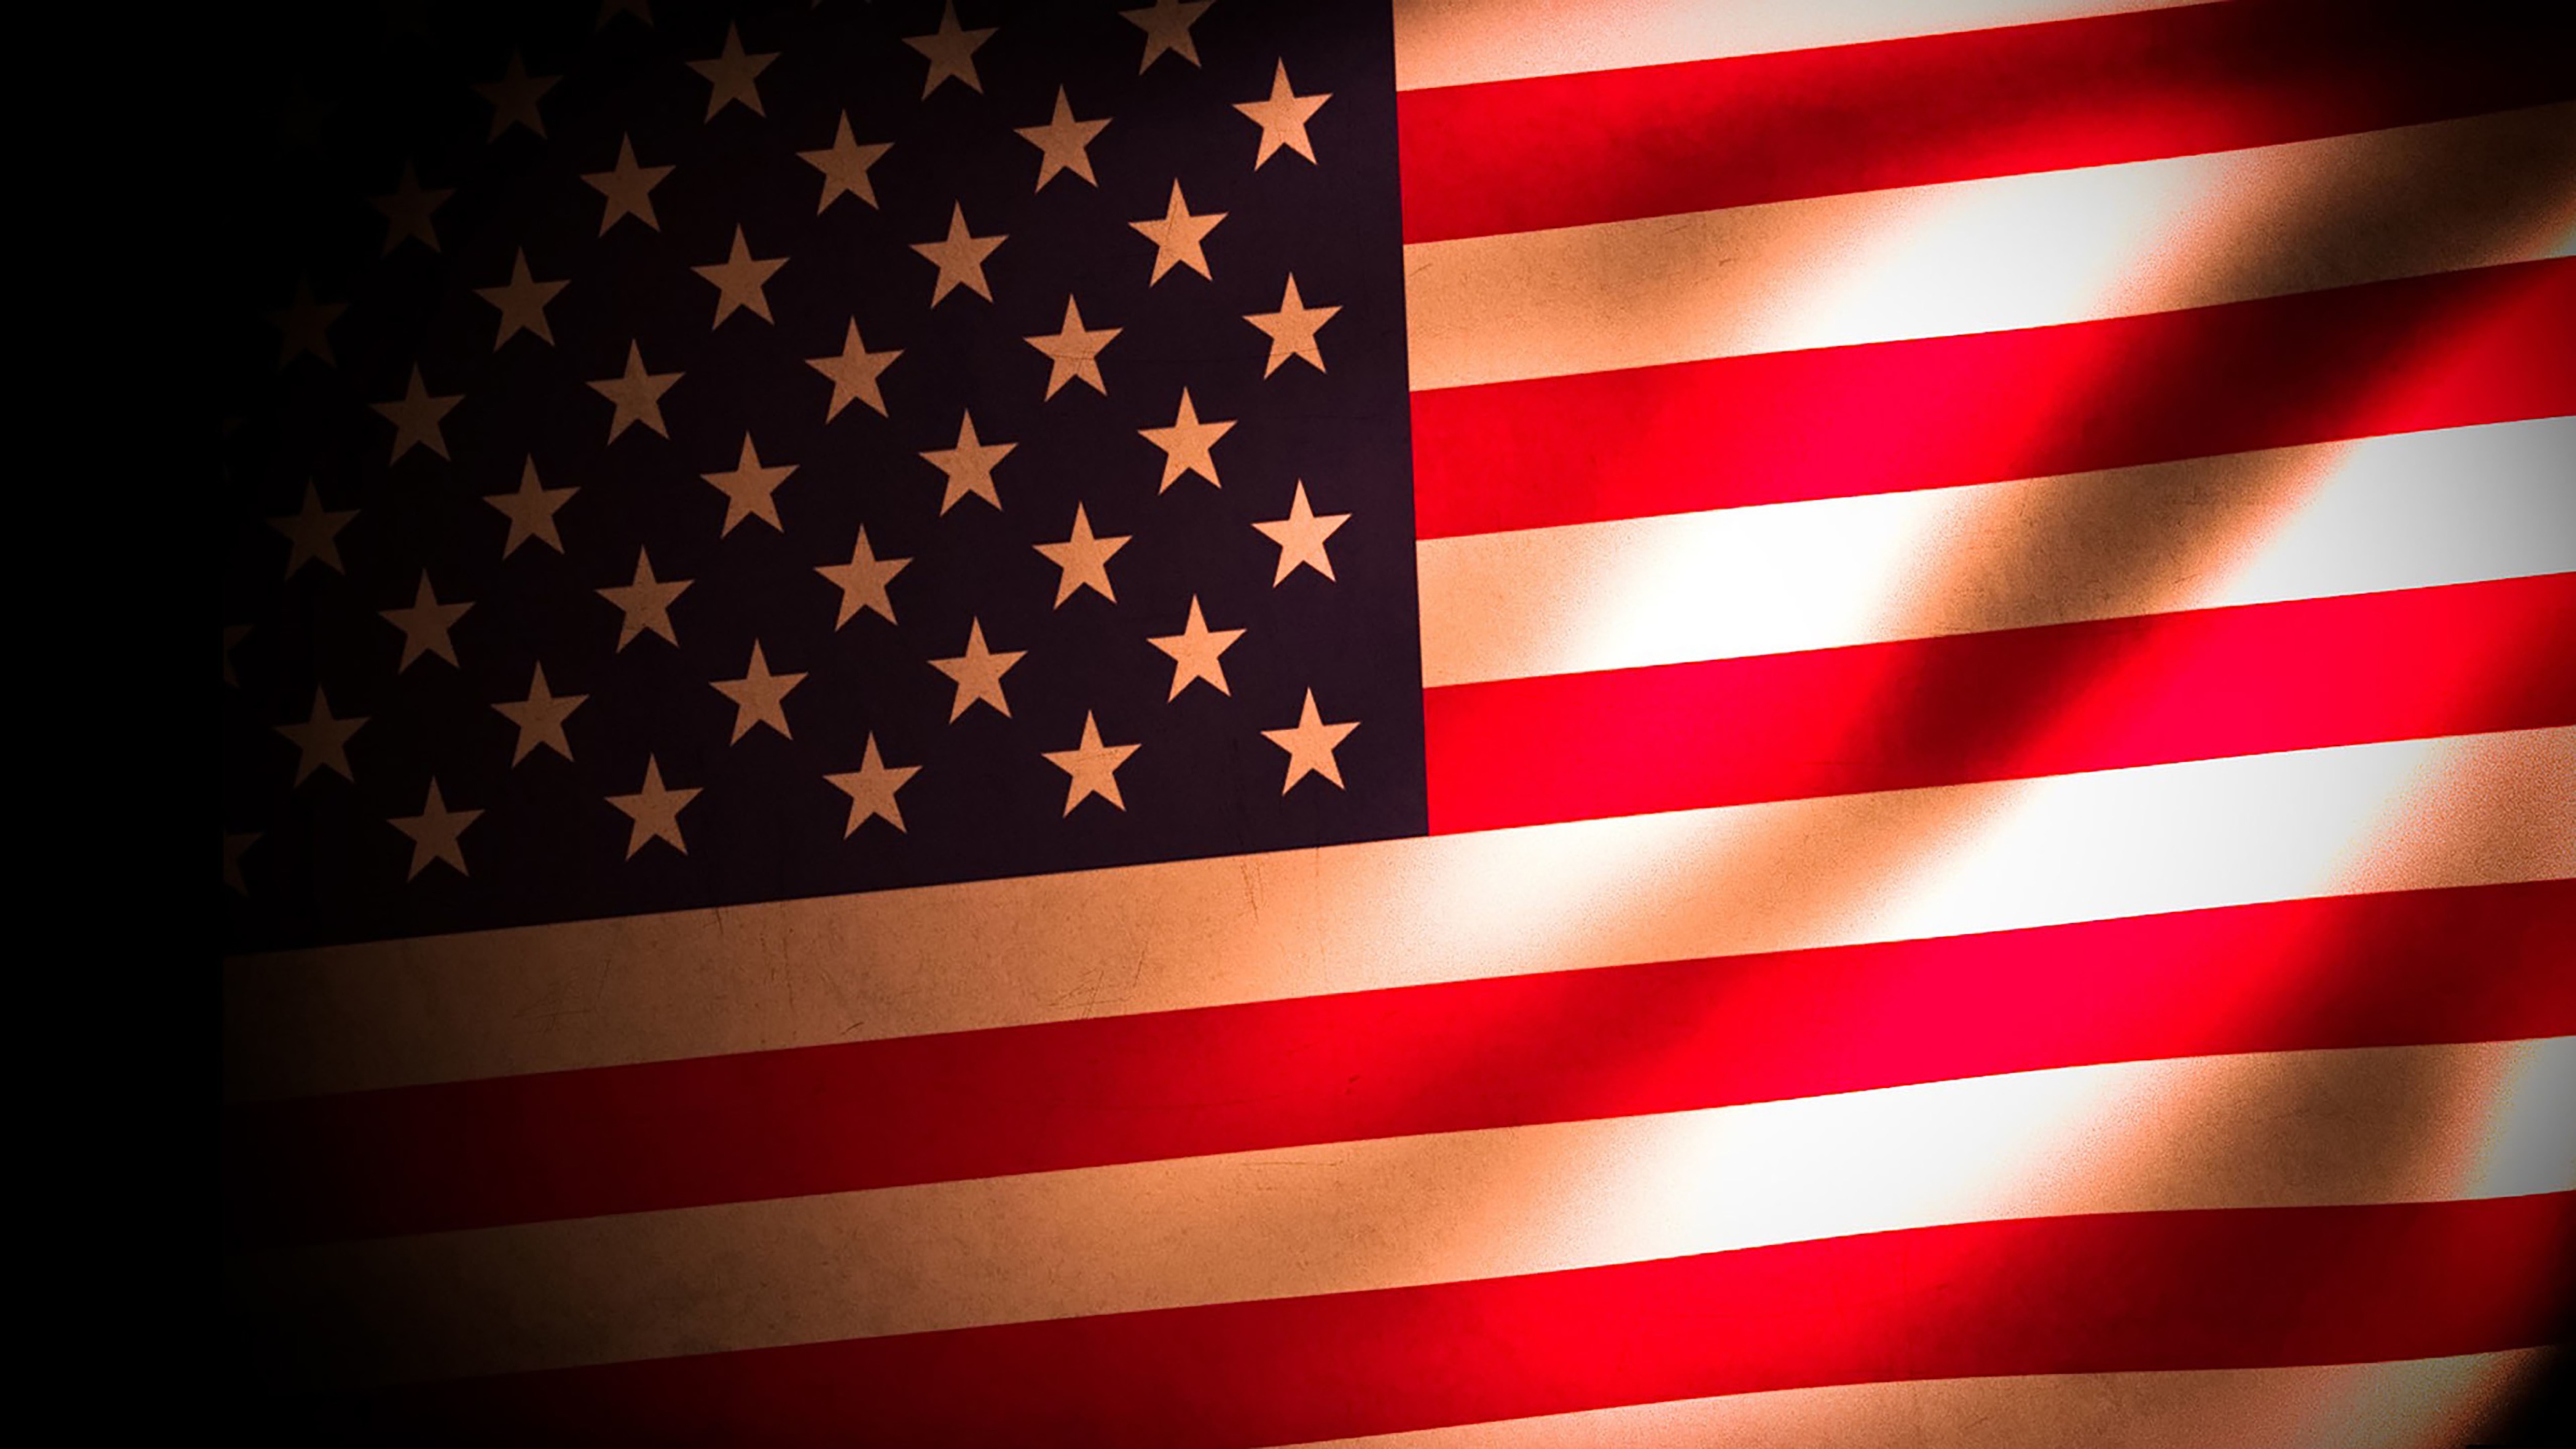
pattern, line, red, color, flag, circle, font, design, shape, flag of the united states